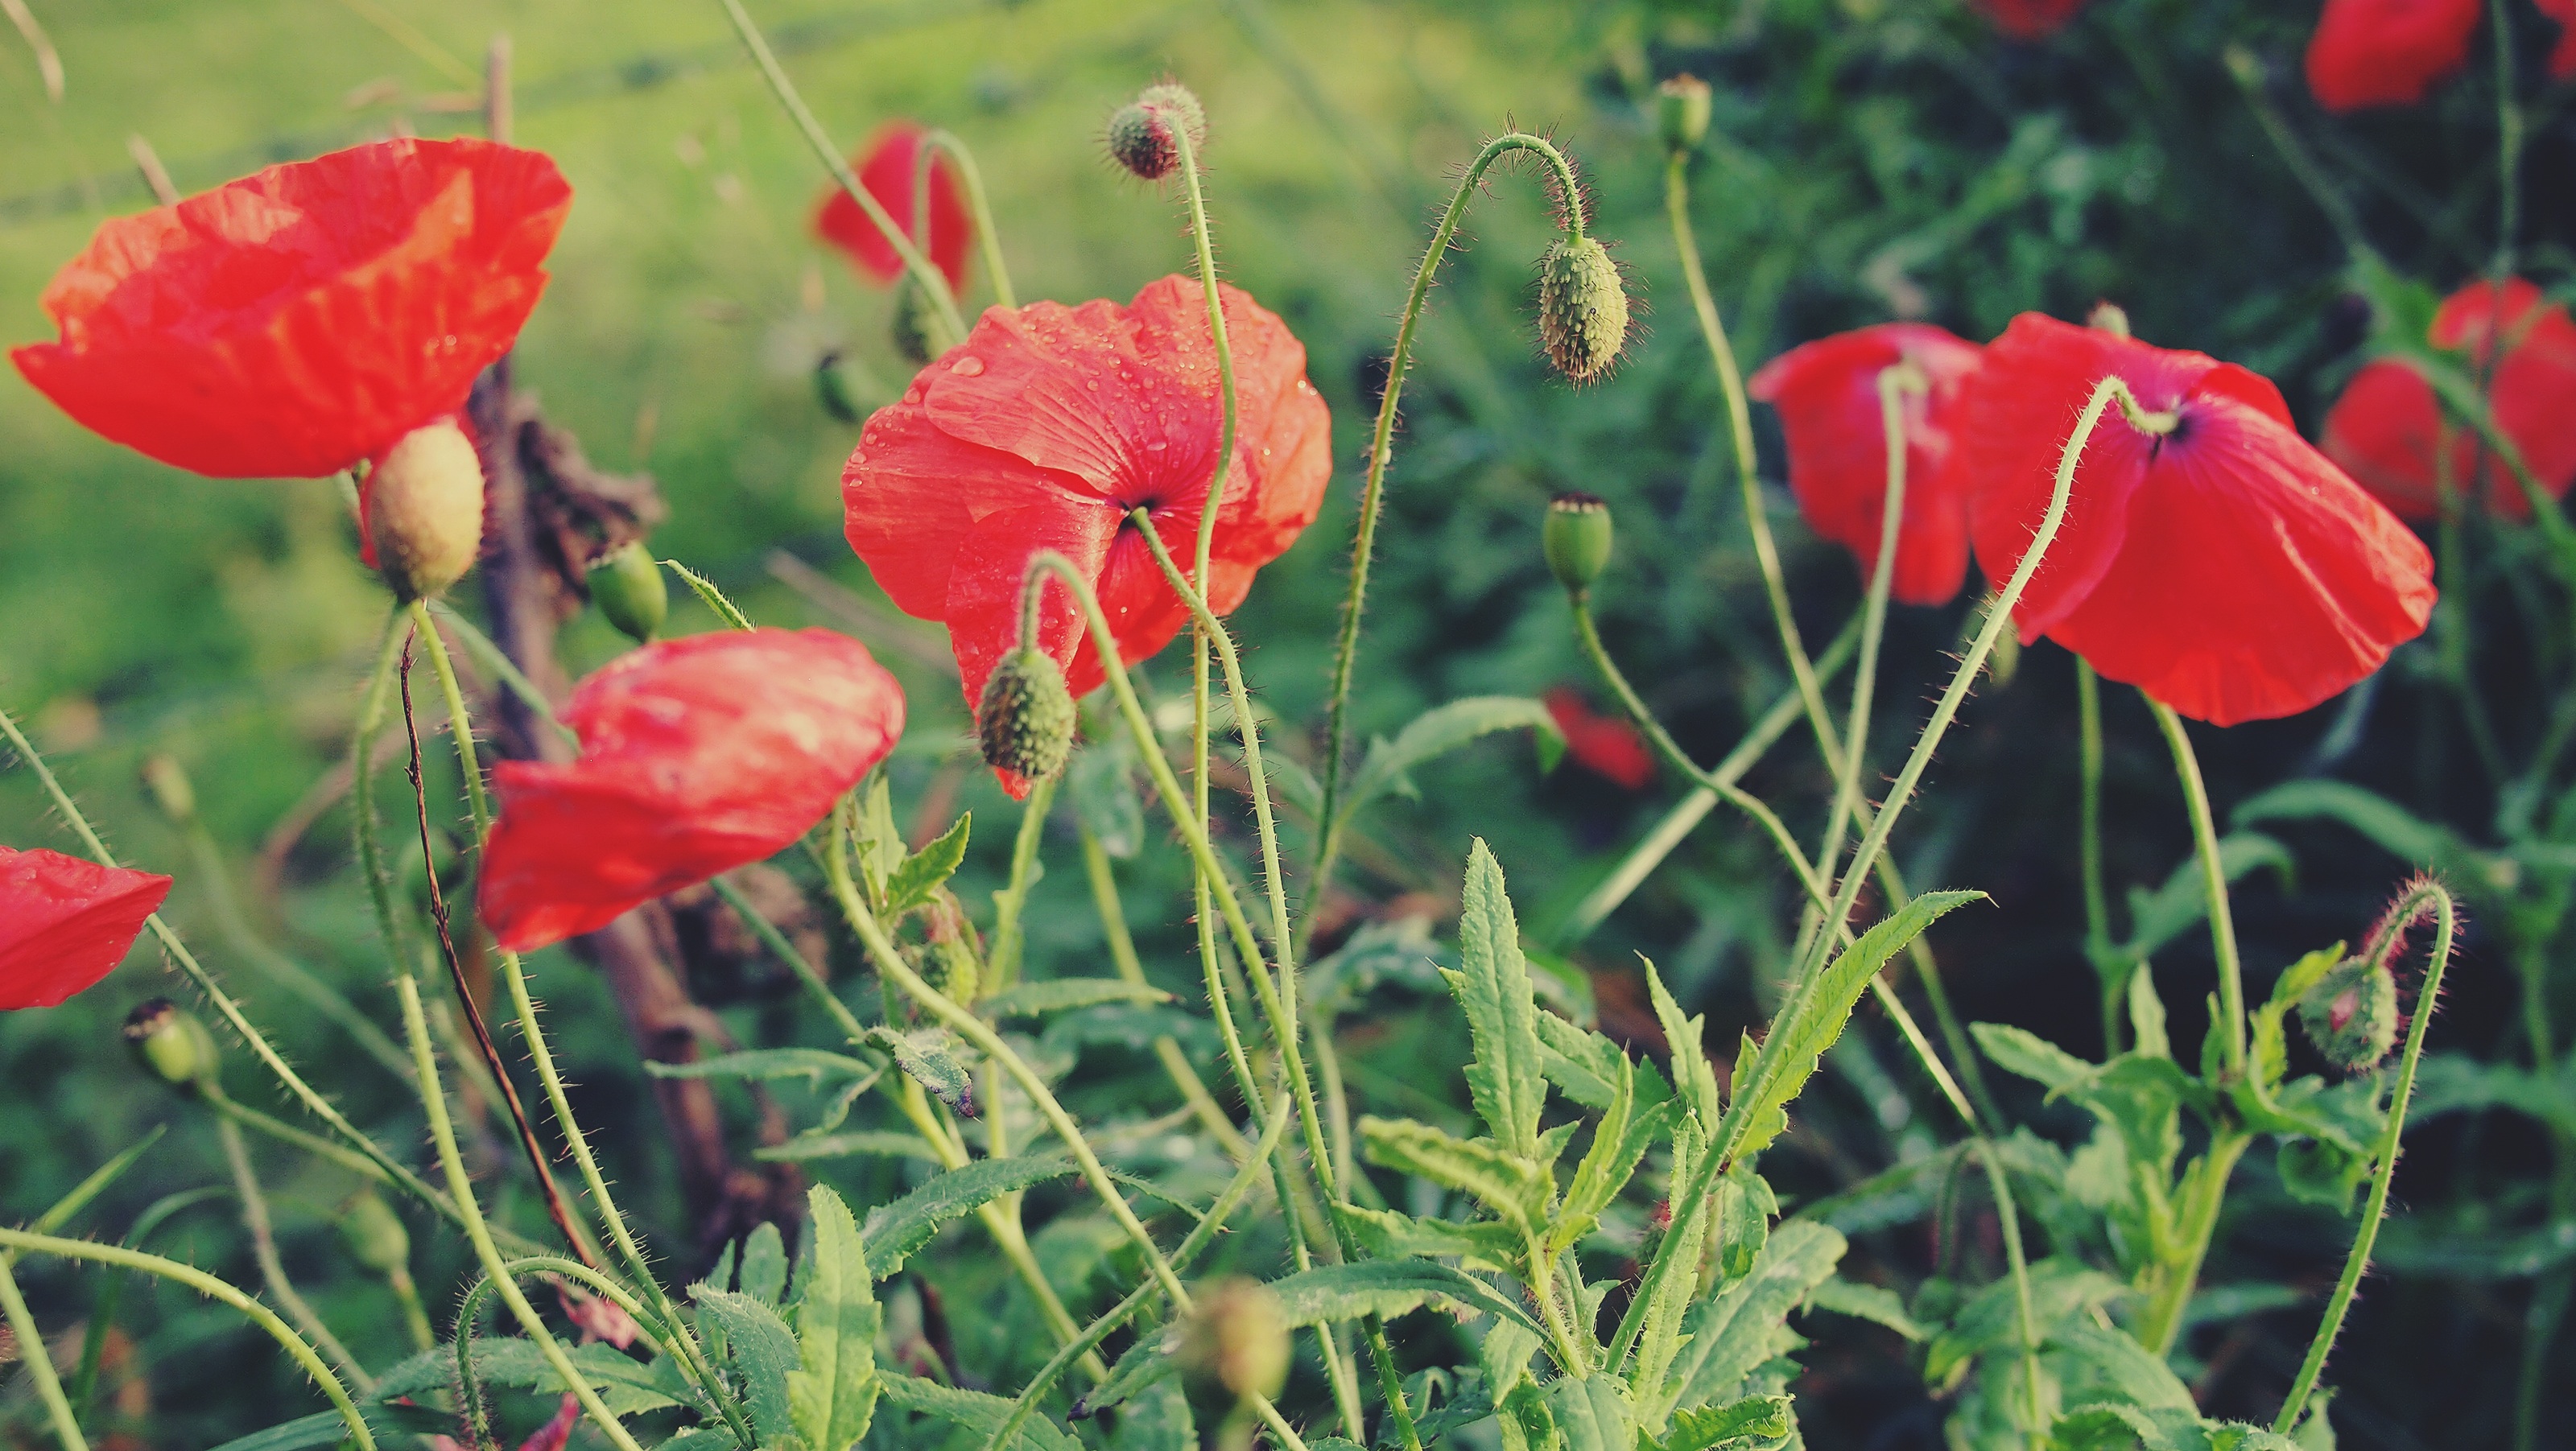
plant, field, meadow, prairie, flower, petal, red, botany, garden, flora, wildflower, flowers, poppy, poppies, coquelicot, flowering plant, annual plant, land plant, poppy family